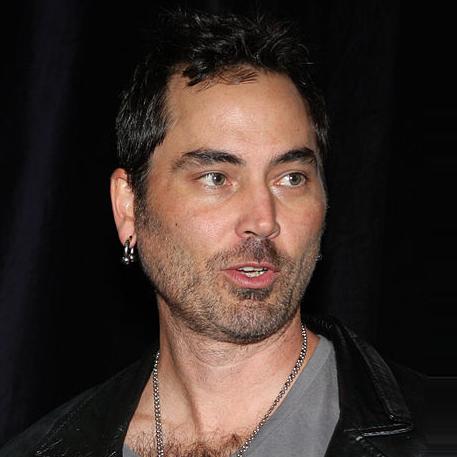
Age: 39